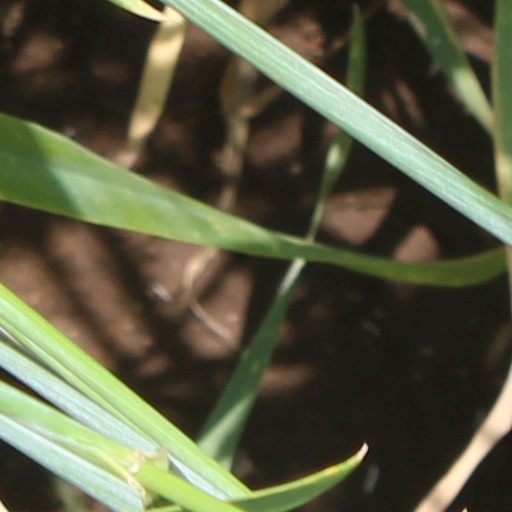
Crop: wheat